Banditry

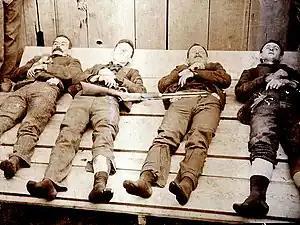
Members of the Dalton Gang on display following the Battle of Coffeyville in 1892 – left to right: Bill Power, Bob Dalton, Grat Dalton, and Dick Broadwell

Tradition depicts medieval German robber barons as bandits.